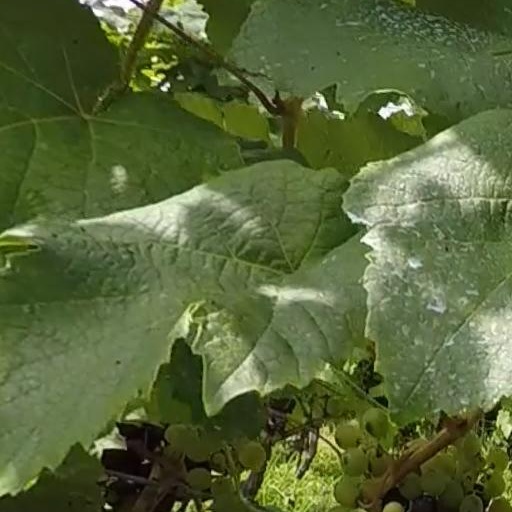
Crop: grape